Transistor diode model

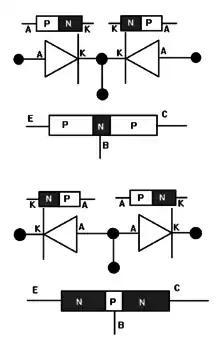
Structure of a transistor is quite similar to a pair-of diode connected head-on

To make a PNP transistor, the cathodes of both diodes are back-to-back connected to form a large N type base region.